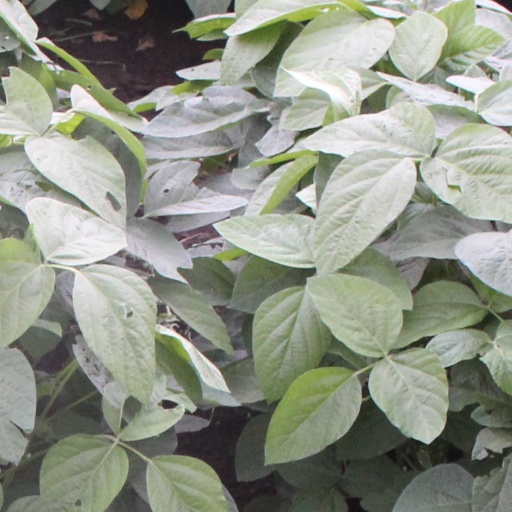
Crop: soybean